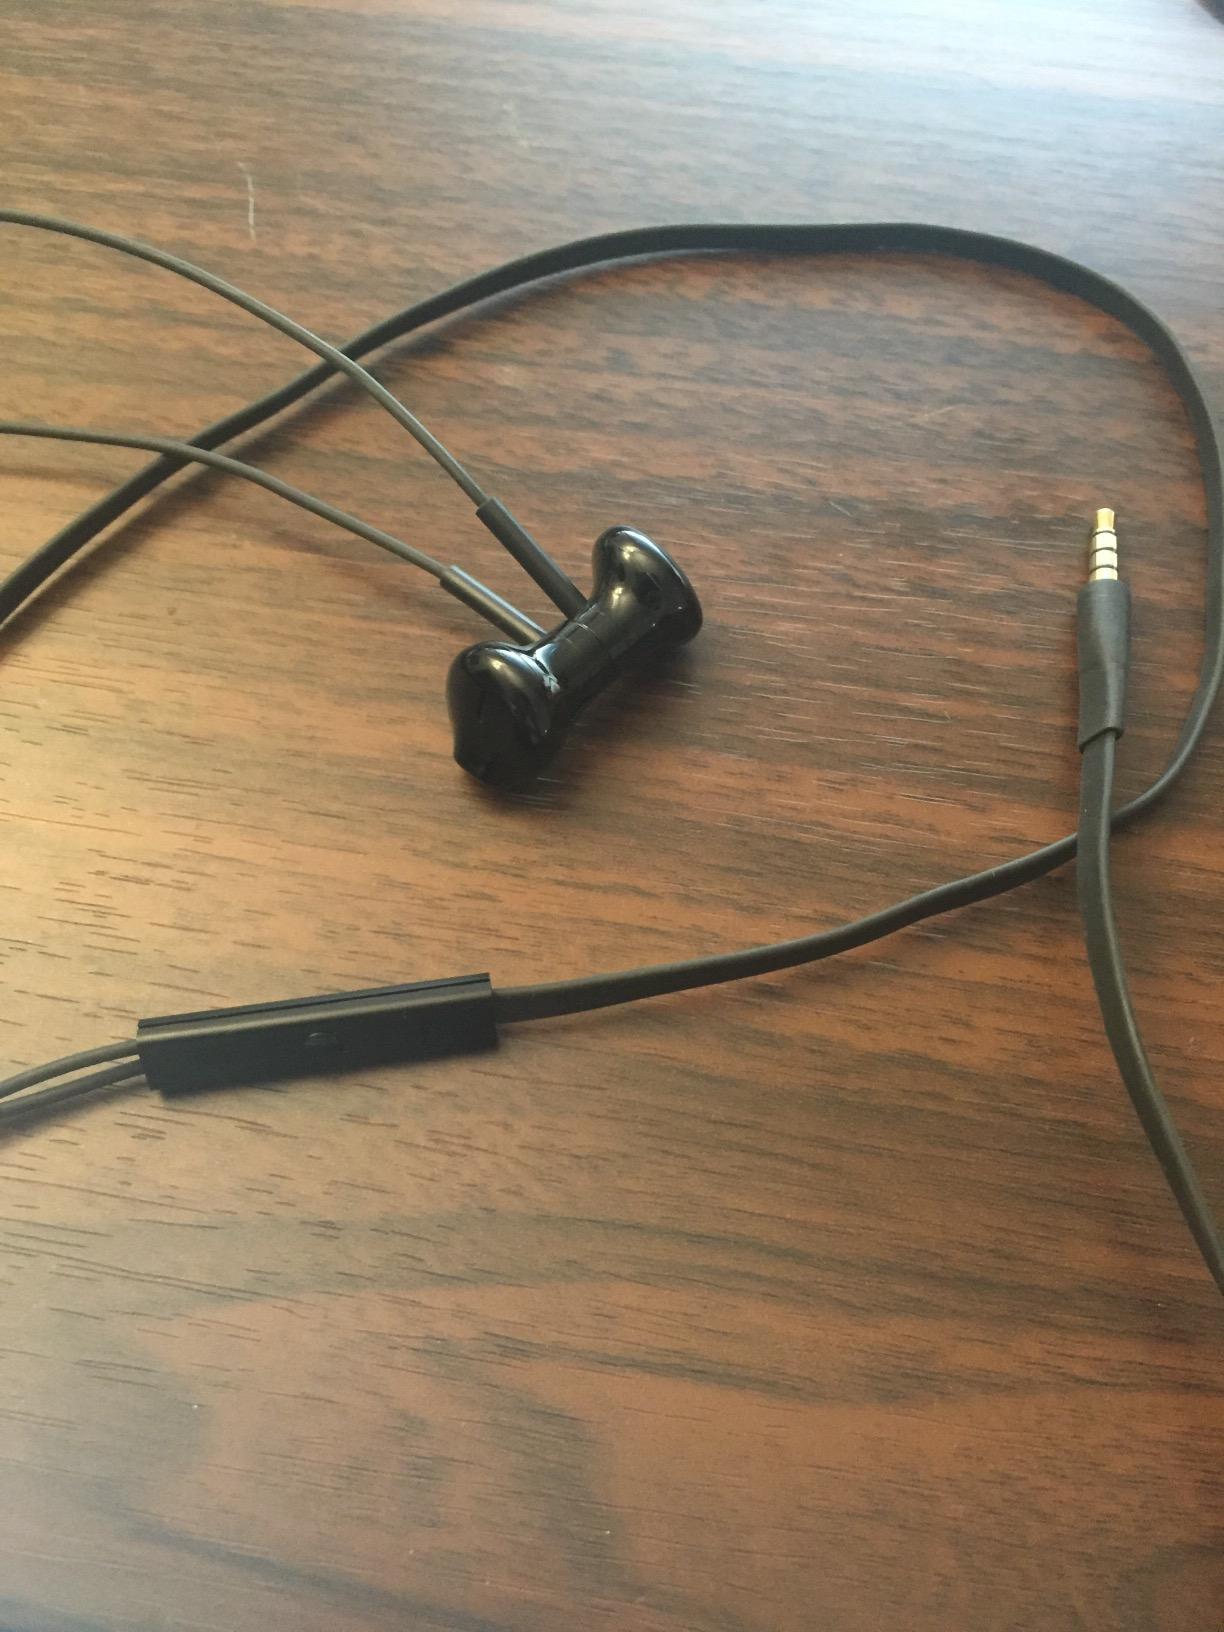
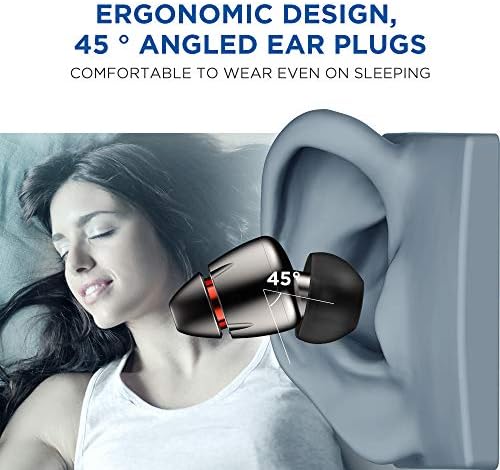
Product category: headphones
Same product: no